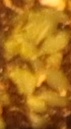
Label: Horseweed